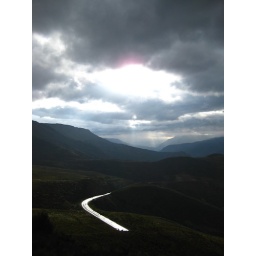
The road is made of silver in this Peruvian afternoon ride.